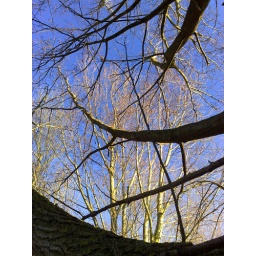
Looking up into tree branches against a blue winter sky